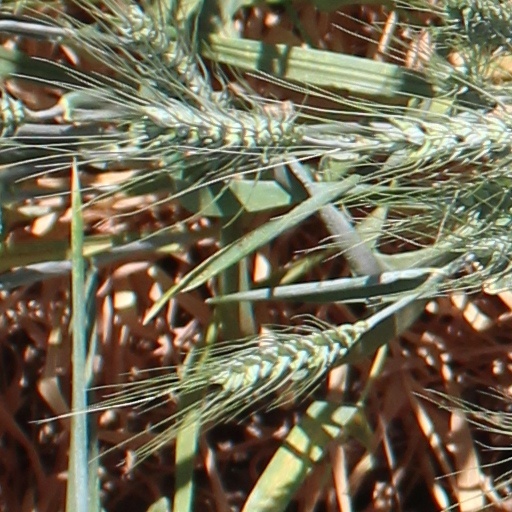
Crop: wheat